Bob and Ray

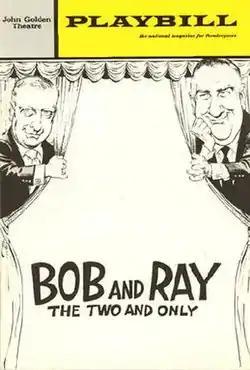
Theater program for "The Two and Only", 1970

Elliott and Goulding starred in a pair of two-man stage shows: "The Two and Only" on Broadway in 1970 (featuring a Playbill drawn by Mort Drucker), and "A Night of Two Stars" at Carnegie Hall in 1984. They also did extensive work in radio and television commercials, and enjoyed supporting roles in the feature films "Cold Turkey" (1971), where they played caricatures of famous news personalities of that day, and "Author! Author!" (1982).